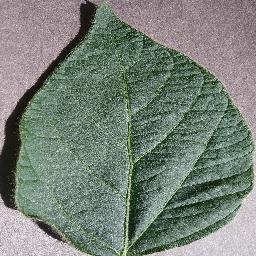
Label: Soybean___healthy